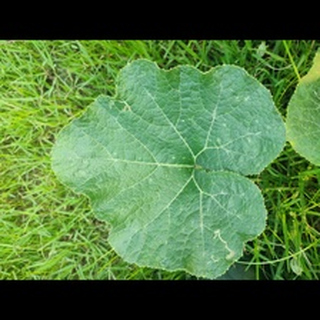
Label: healthy_pumpkin